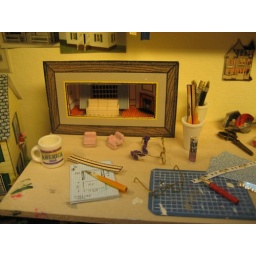
the table with the mug and glasses recieved in Pittsburg convention